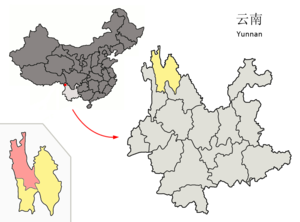
Le xian de Dêqên ou Dechen est un district administratif de la province du Yunnan en Chine, situé dans la partie méridionale de la province traditionnelle du Kham au Tibet oriental. Il est placé sous la juridiction de la préfecture autonome tibétaine de Diqing.